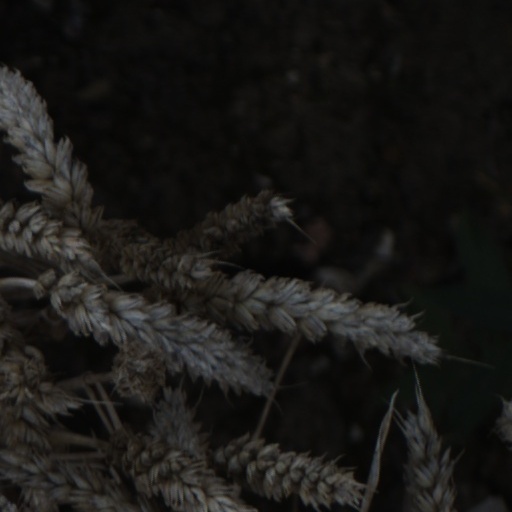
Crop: wheat